Manuel Azaña

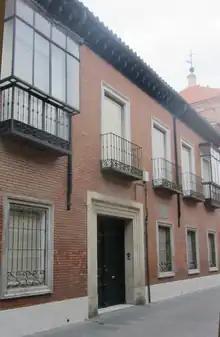
Birthplace of Manuel Azaña, in Alcalá de Henares.

Born into a wealthy family, Manuel Azaña Díaz was orphaned at a very young age. He studied in the Universidad Complutense, the Cisneros Institute and the Agustinos of El Escorial. He was awarded a Lawyer's licence by the University of Zaragoza in 1897, and a doctorate by the Universidad Complutense in 1900.